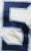
Number: 5